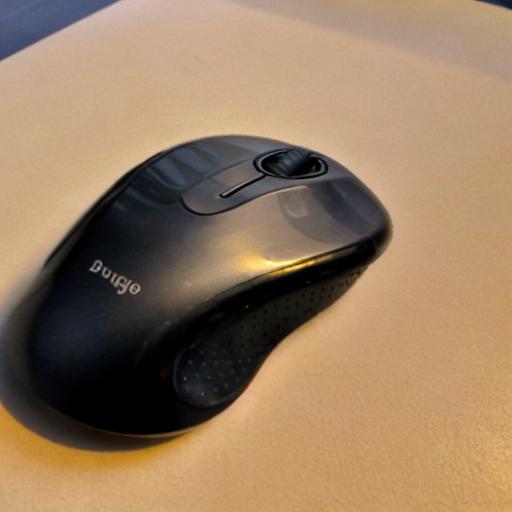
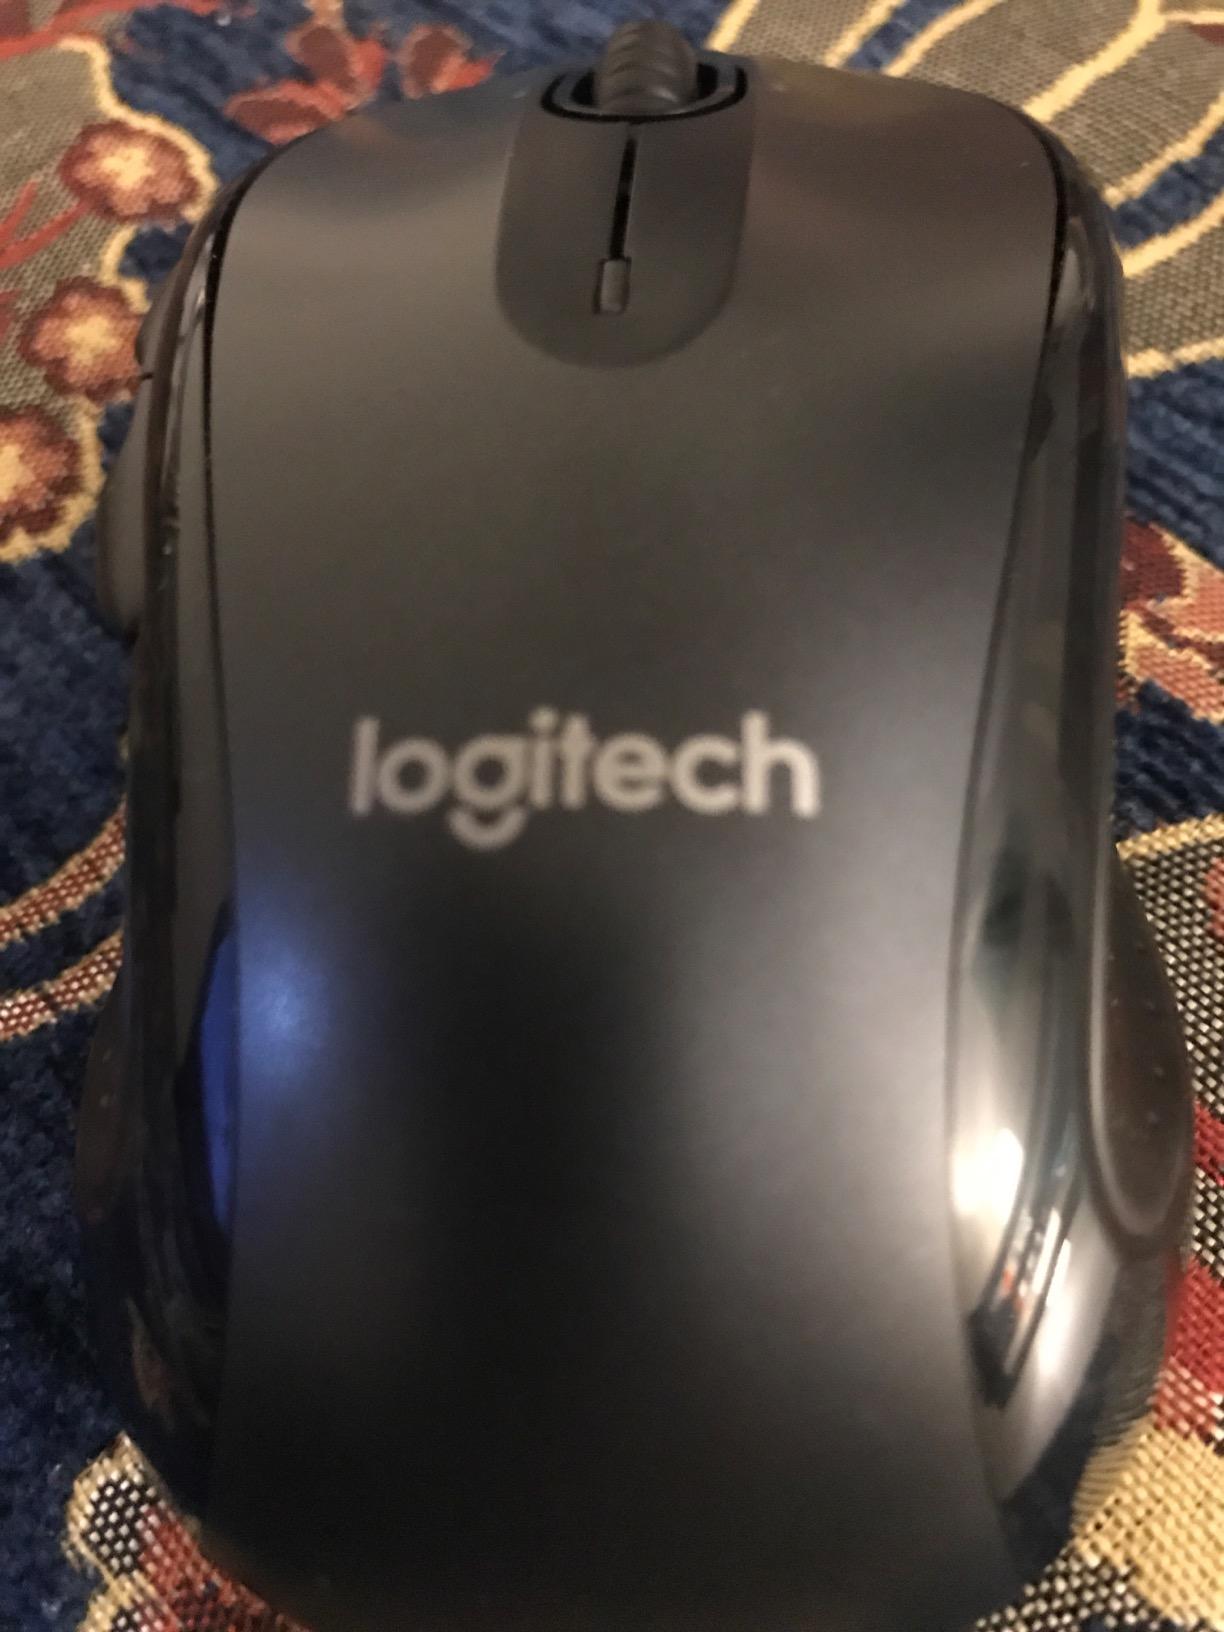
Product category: mouse
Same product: no